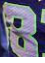
Number: 8